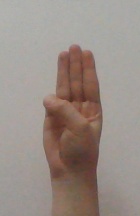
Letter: thaa